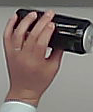
Product: monster_energydrink